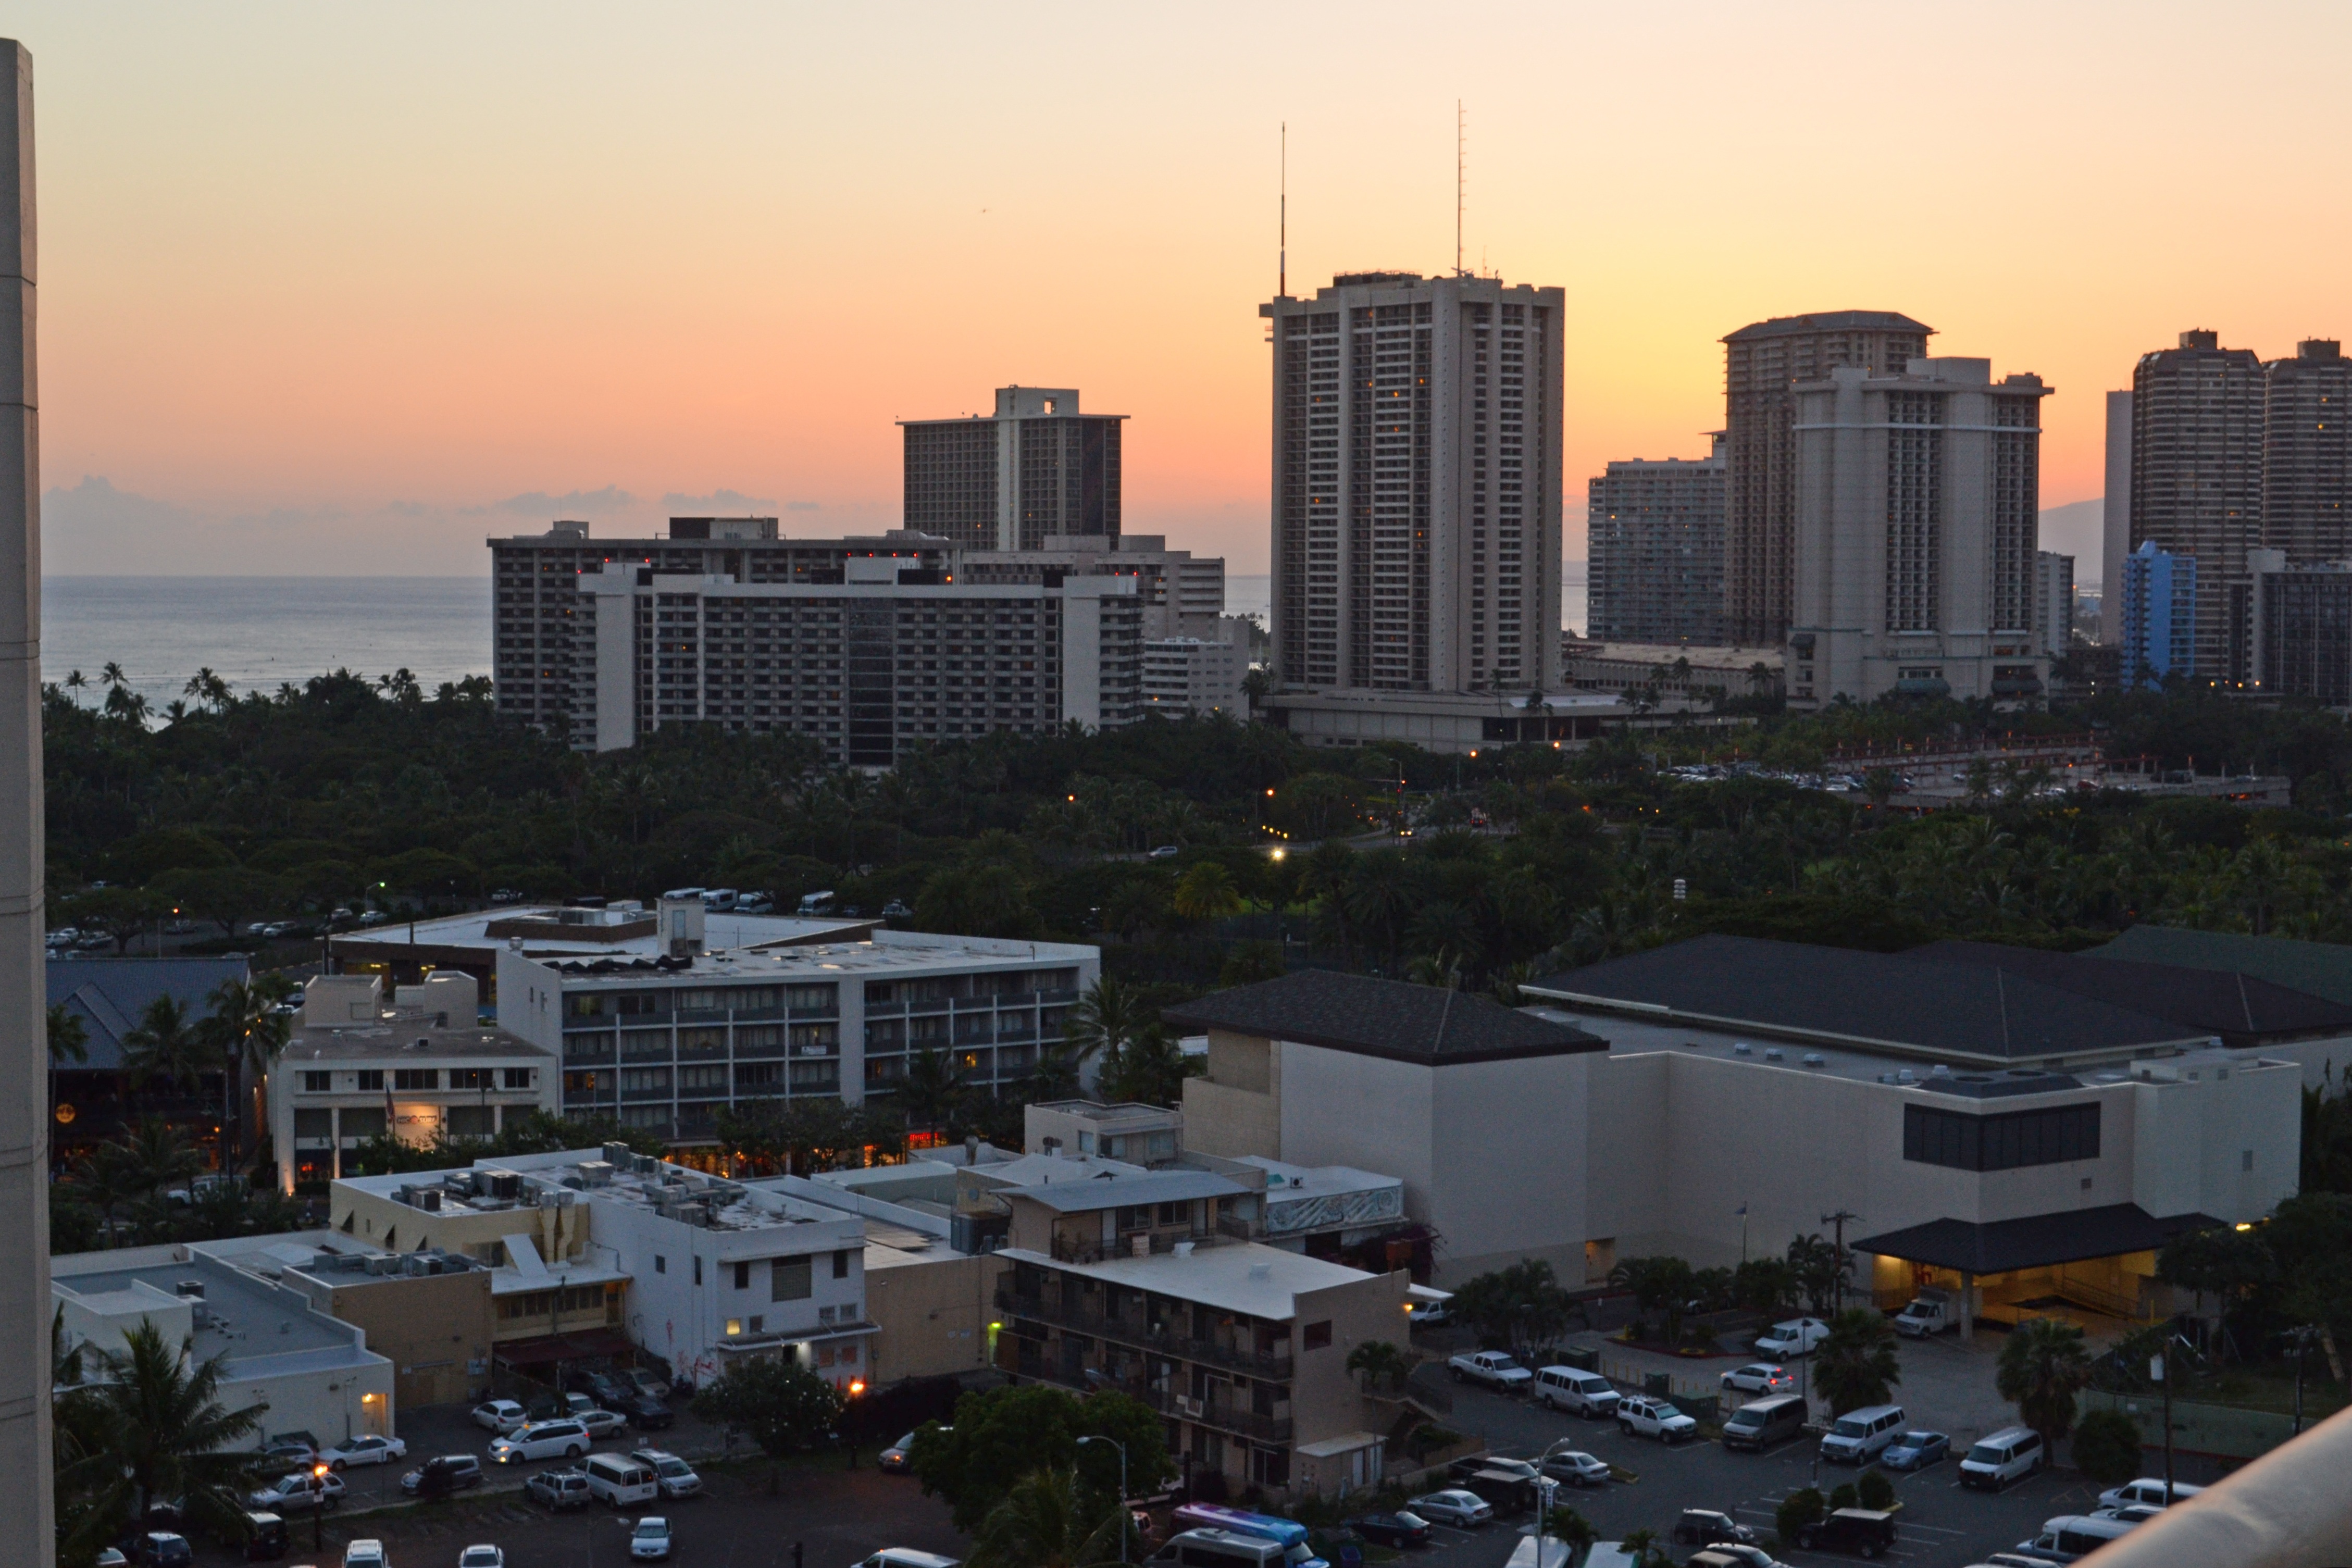
sunset, skyline, city, skyscraper, cityscape, downtown, dusk, evening, hawaii, tower block, hawaiian, waikiki, oahu, metropolis, neighbourhood, urban area, residential area, geographical feature, human settlement, atmosphere of earth, metropolitan area